Handley Page Manx

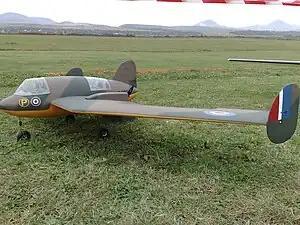
Modern radio-controlled model of the Manx

The Handley Page HP. 75 Manx was a British experimental aircraft designed by Handley Page that flew test flights in the early 1940s for possible transport, bomber and fighter aircraft projects. It was notable for its unconventional design characteristics, being a twin-engine tailless design of pusher configuration.